6th Ohio Infantry Regiment

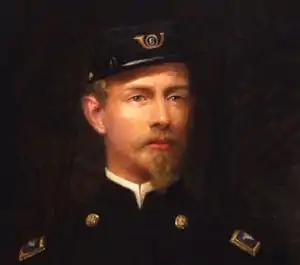
Nicholas Longworth Anderson

The 6th Ohio Infantry Regiment was a regiment in the Union Army during the American Civil War, primarily serving in the Western Theater in a series of campaigns and battles.